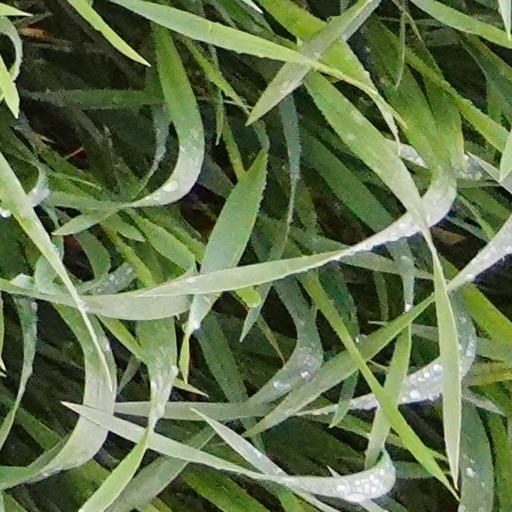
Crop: wheat